Pinchinthorpe railway station

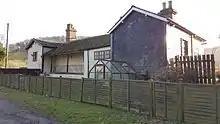
The original Pinchinthorpe railway station, used between 1854 and 1877

Two station buildings were constructed on either side of the bridge that still carries the Guisborough–Great Ayton road over the former railway line. The first station, on the east side of the bridge, was built in 1854 by the M&GR; it has been since converted into cottages.